Rancho Los Alamitos

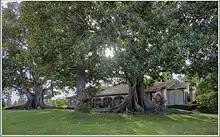
Moreton Bay fig trees ("ficus macrophylla")

Rancho Los Alamitos was one of five ranchos that resulted from the partition of the original Rancho Los Nietos grant given to Manuel Nieto, a former sergeant in the Spanish army, in 1784 by governor Pedro Fages, coincidentally his former commander. Nieto's grant was not only one of the first three awarded by the Spanish in Alta California, it was also the largest. After Nieto died, his children requested his original grant be partitioned. In 1834, Mexican governor José Figueroa officially declared Rancho Los Alamitos as one of the five partitions.